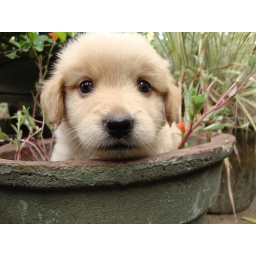
the most cutest dog in a pot